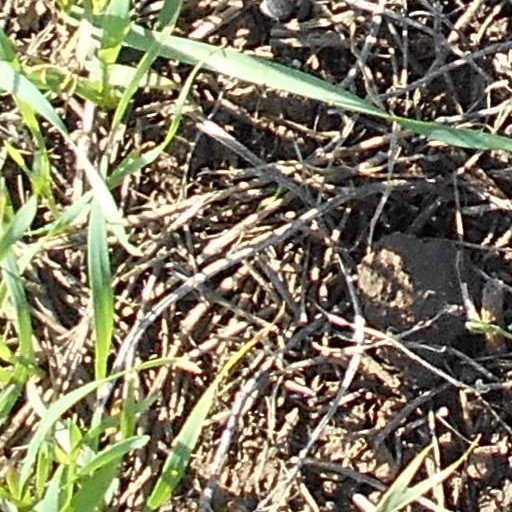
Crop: wheat